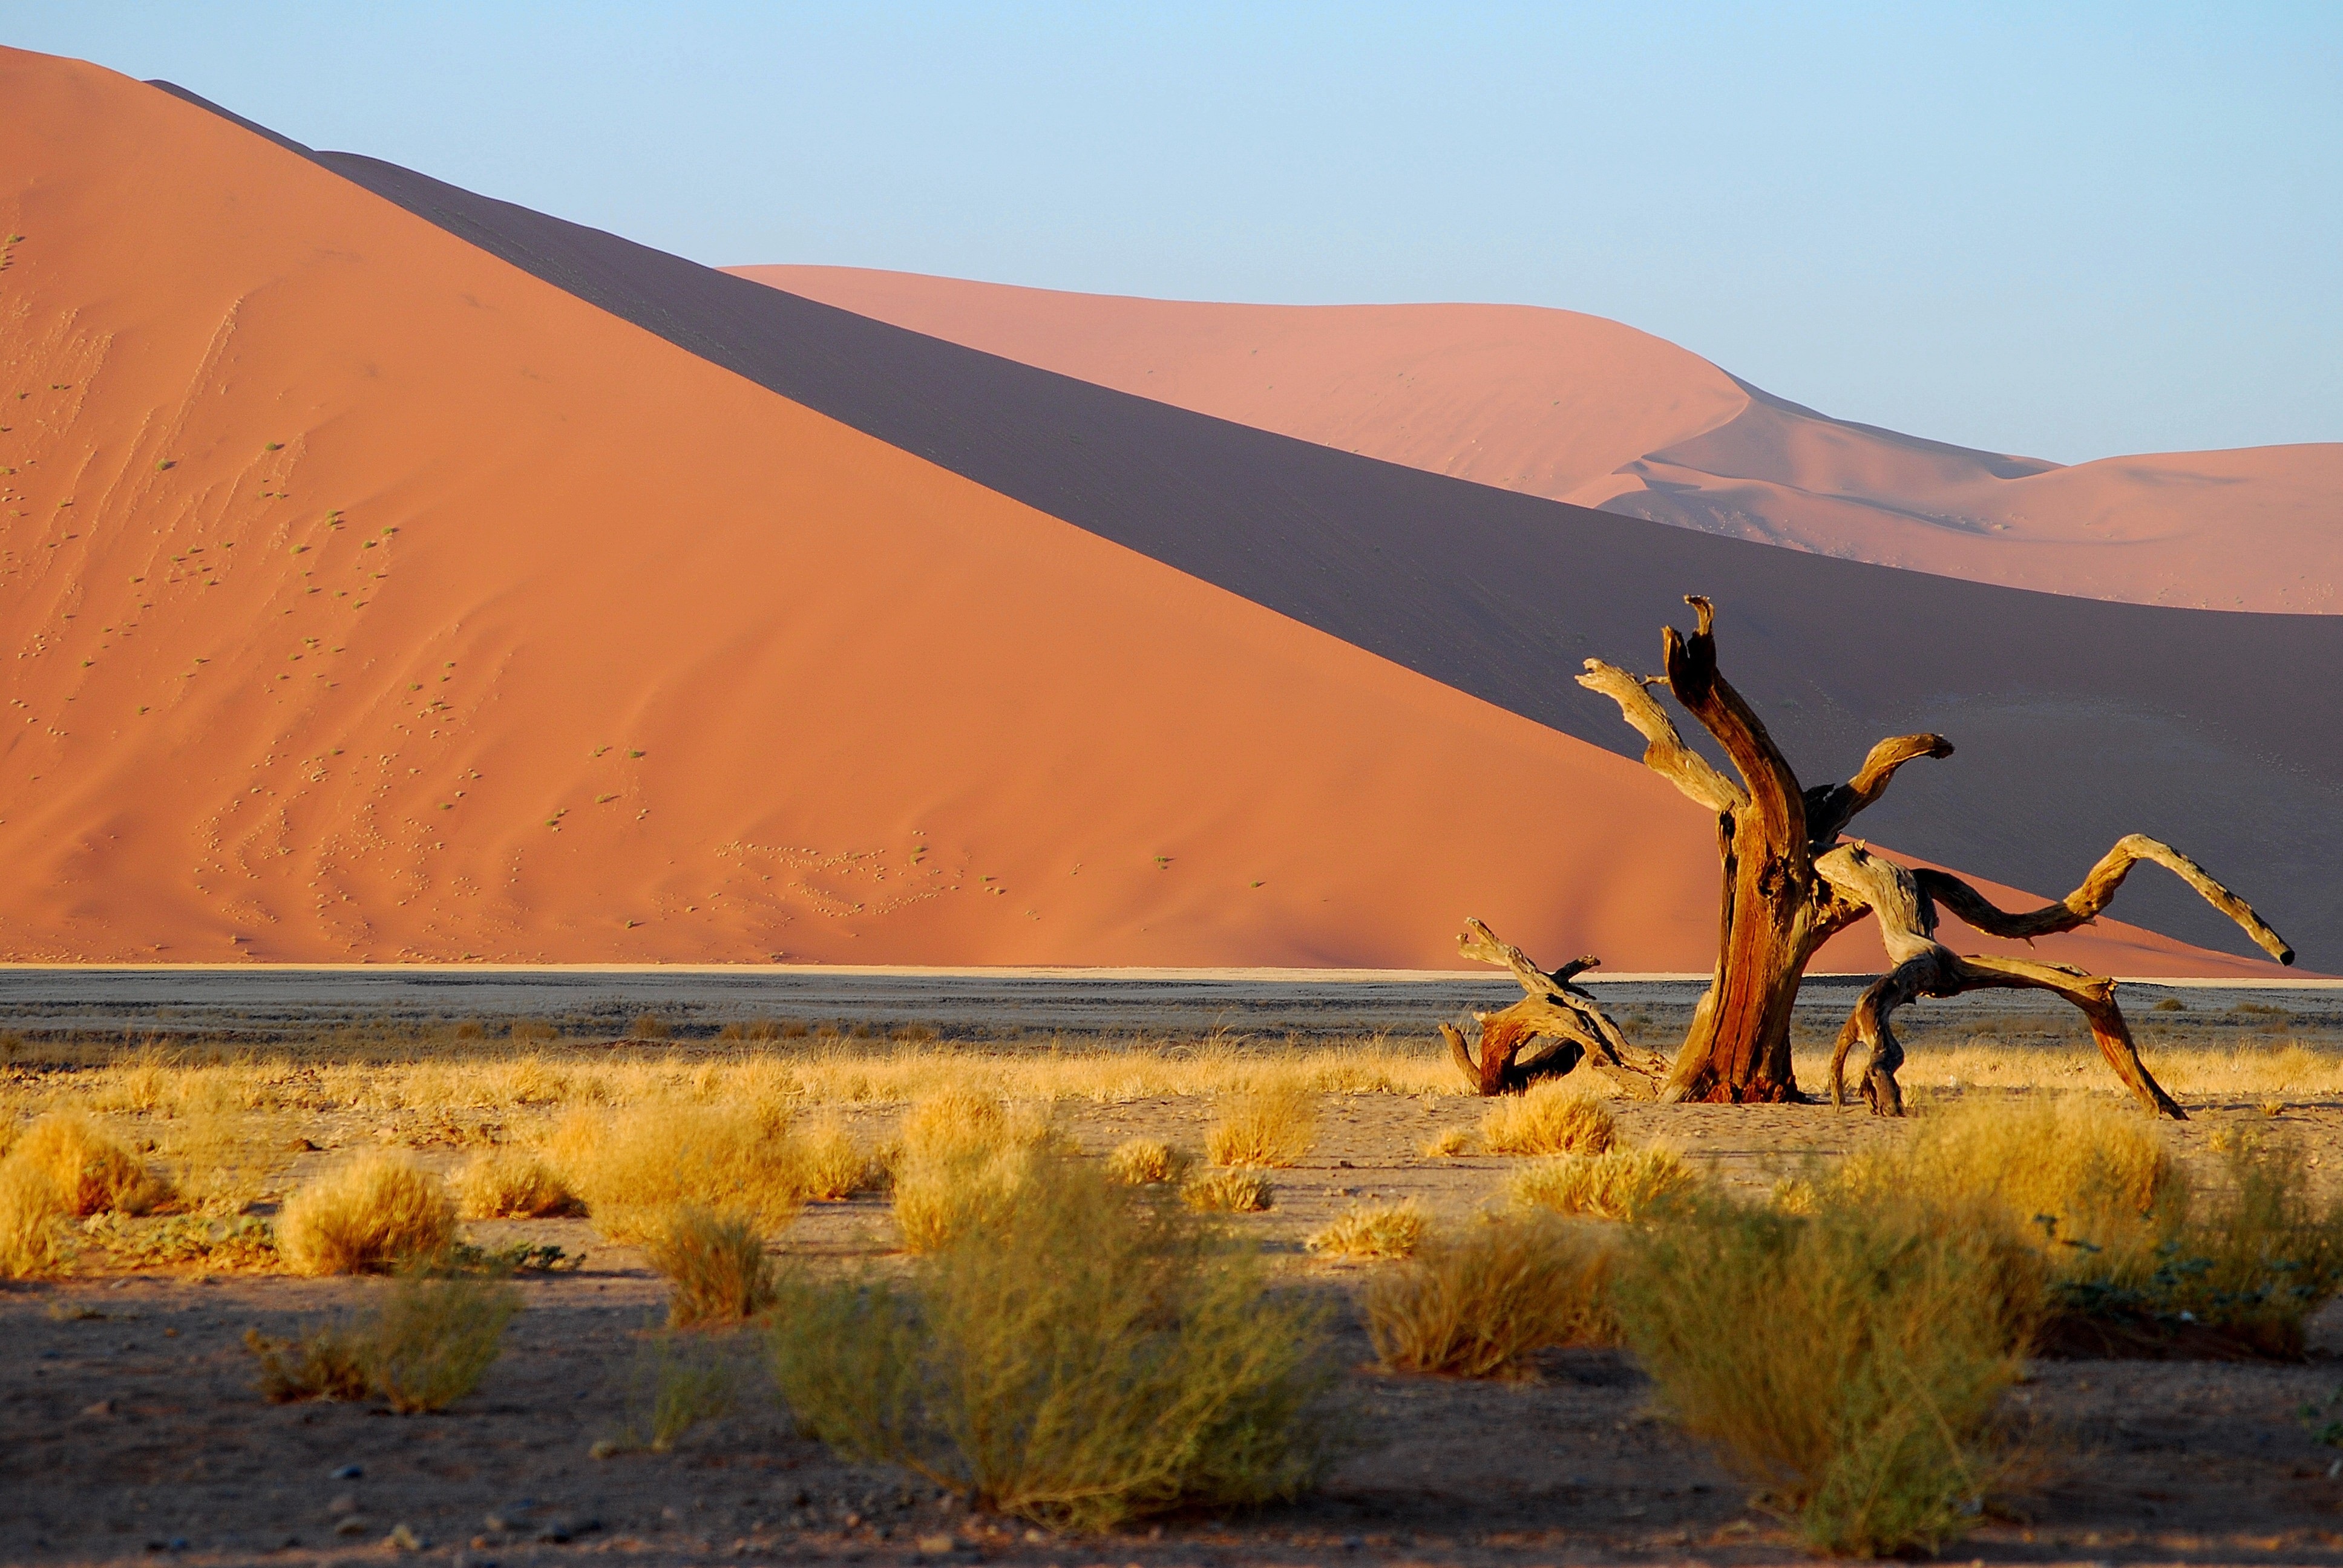
landscape, tree, sand, wilderness, prairie, desert, dune, plain, grassland, plateau, habitat, ecosystem, sahara, wadi, steppe, landform, erg, namibia, roter sand, natural environment, geographical feature, aeolian landform